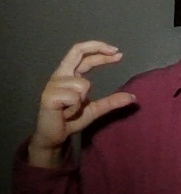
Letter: thal